Kabocha

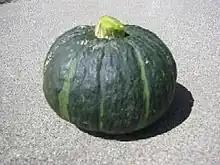
A whole kabocha squash

Kabocha (from Japanese) is a type of winter squash, a Japanese variety of the species "Cucurbita maxima." It is also called kabocha squash or Japanese pumpkin in North America. In Japan, may refer to either this squash, to the Western pumpkin, or indeed to other squashes. In Australia, "Japanese pumpkin" is a synonym of Kent pumpkin, a variety of winter squash ("C. moschata").